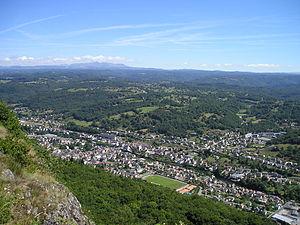
Bort-les-Orgues vu depuis le haut des orgues. Au fond les Monts Dore et le Puyde Sancy.
Bort-les-Orgues est une commune française, située dans le département de la Corrèze en région Nouvelle-Aquitaine.